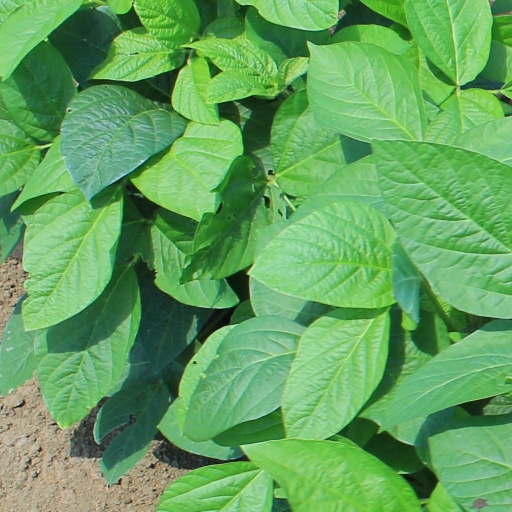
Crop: soybean